Caterpillar

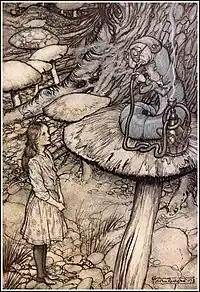
A 1907 illustrations by Arthur Rackham of the Caterpillar talking to Alice in Alice's Adventures in Wonderland

Caterpillar hair can be a cause of human health problems. Caterpillar hairs sometimes have venoms in them and species from approximately 12 families of moths or butterflies worldwide can inflict serious human injuries ranging from urticarial dermatitis and atopic asthma to osteochondritis, consumption coagulopathy, kidney failure, and brain bleeding. Skin rashes are the most common, but there have been fatalities. "Lonomia" is a frequent cause of envenomation in Brazil, with 354 cases reported between 1989 and 2005. Lethality ranging up to 20% with death caused most often by intracranial hemorrhage.